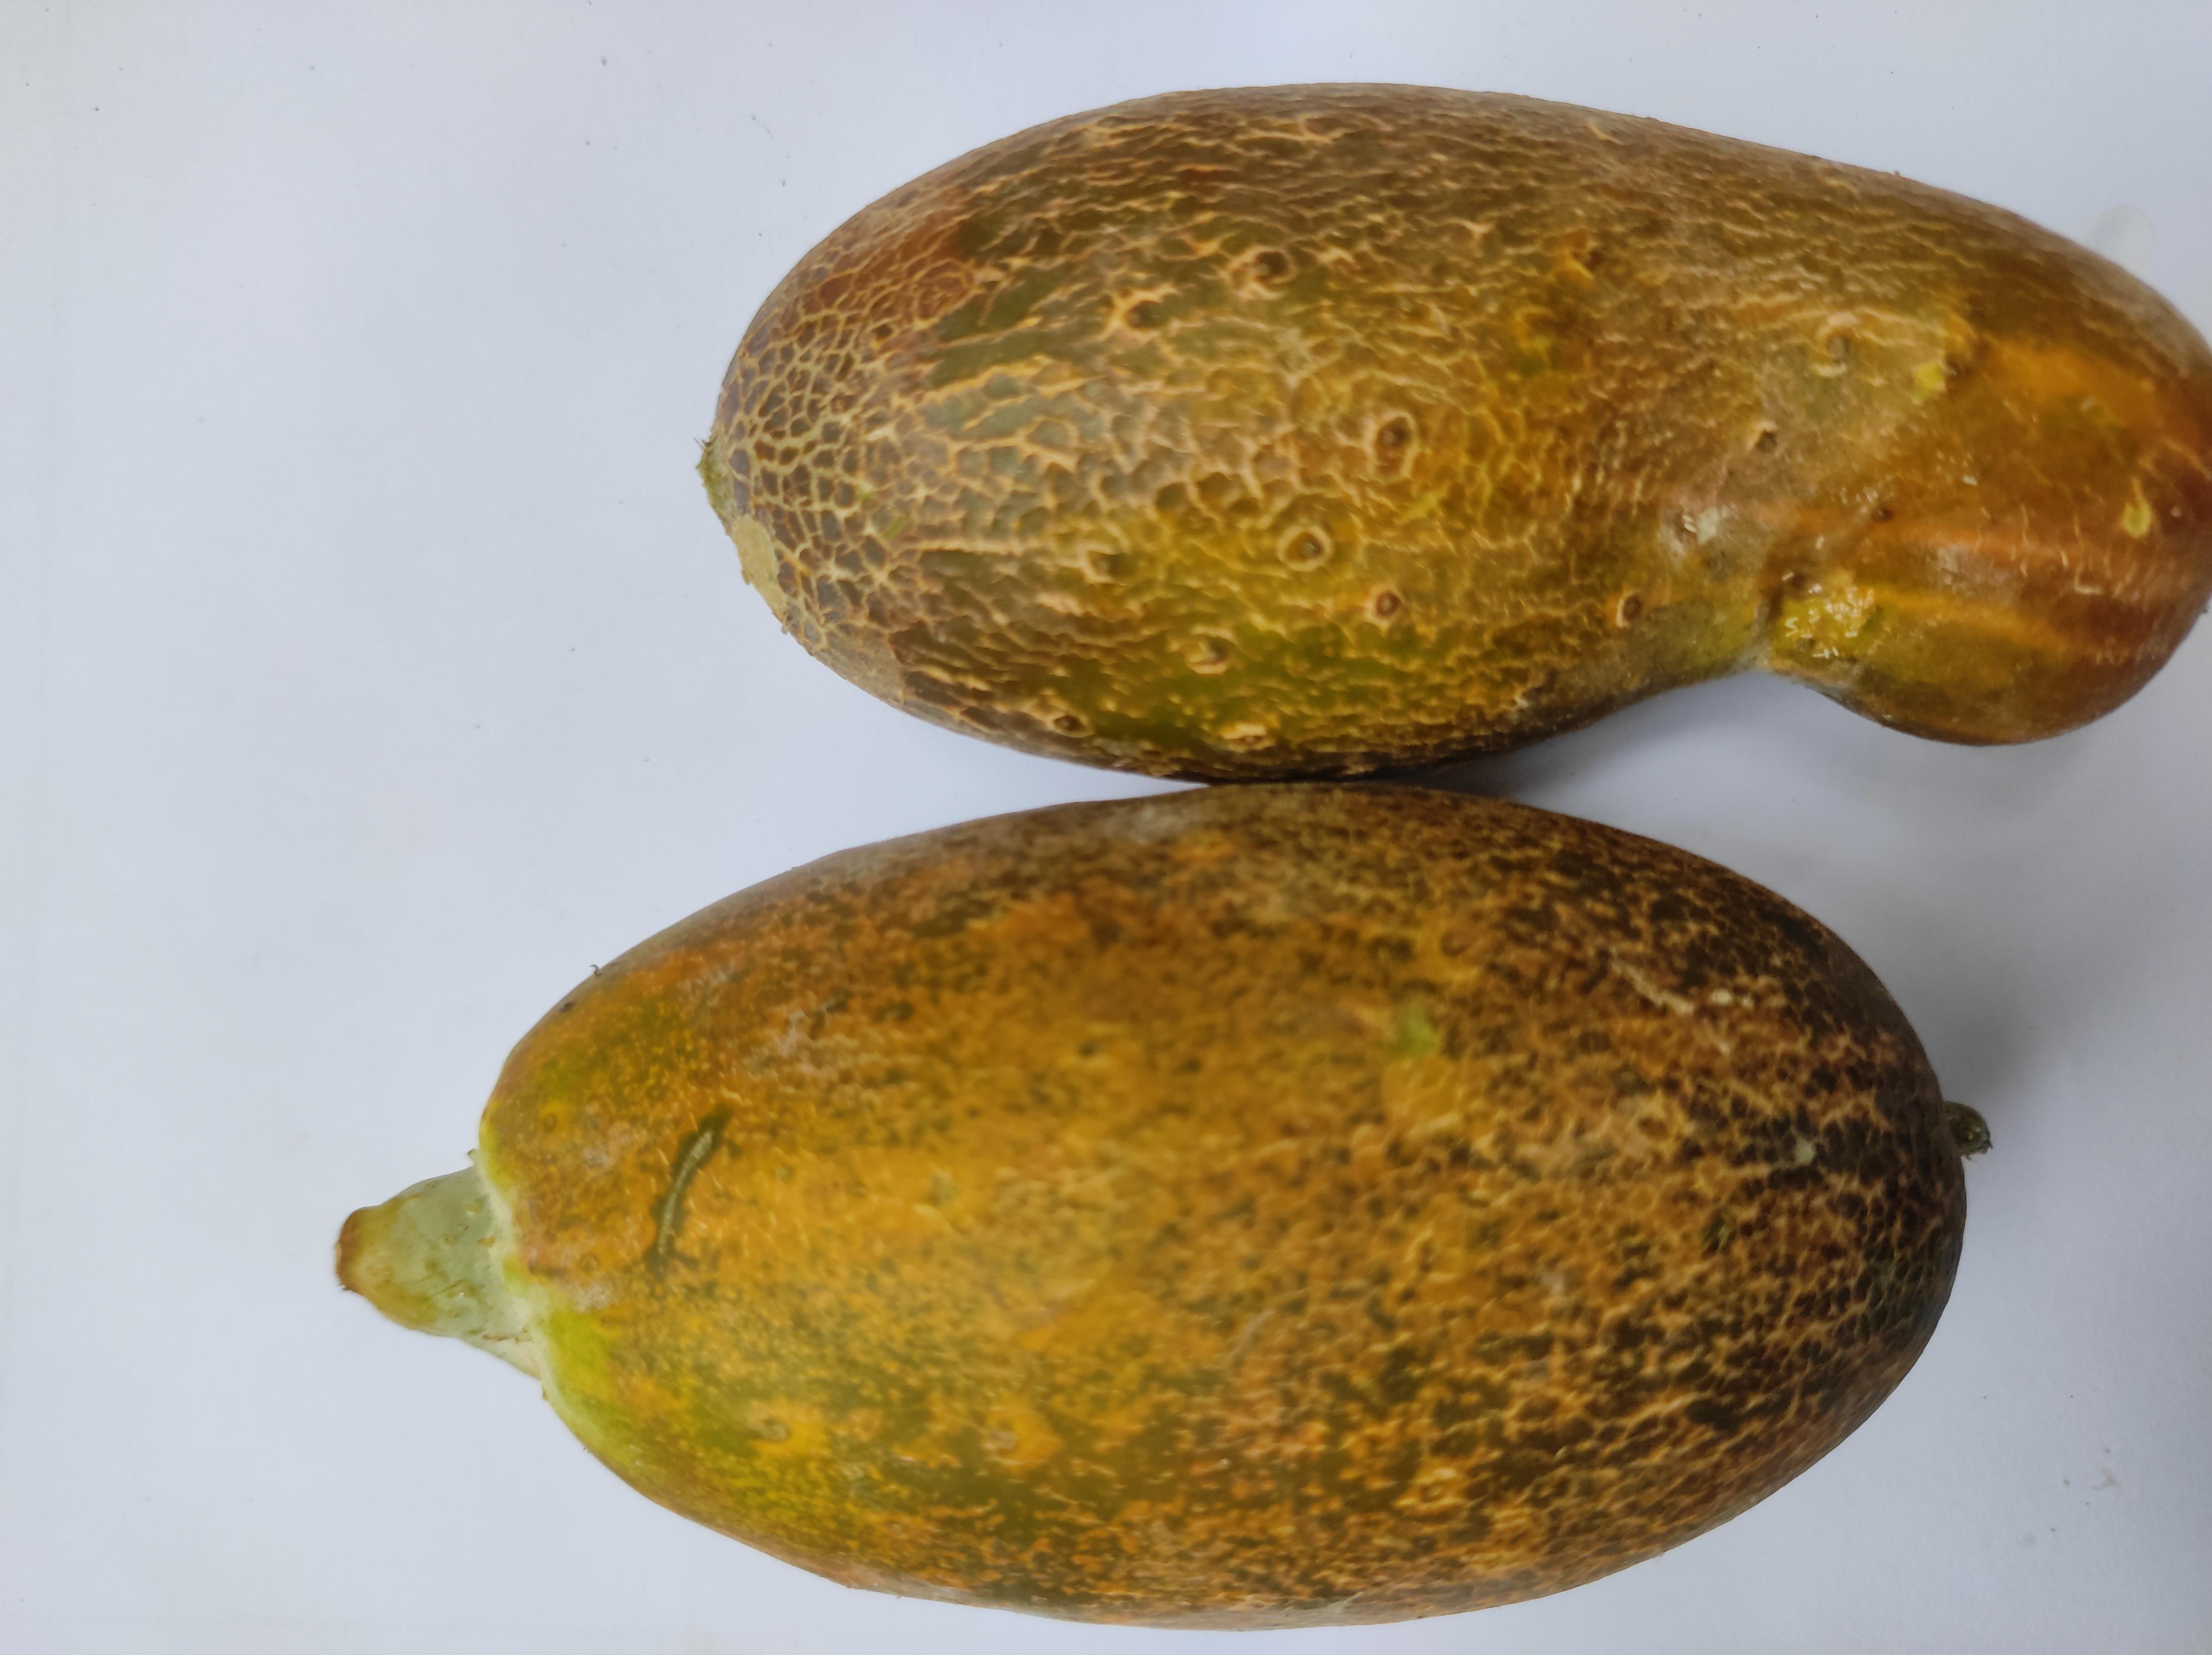
Label: Cucumber